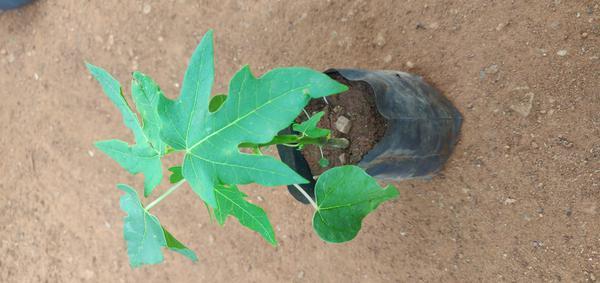
Plant: Pappaya